Ibn al-Haytham

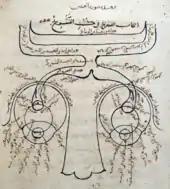
The structure of the human eye according to Ibn al-Haytham. Note the depiction of the optic chiasm. —Manuscript copy of his Kitāb al-Manāẓir (MS Fatih 3212, vol. 1, fol. 81b, Süleymaniye Mosque Library, Istanbul)

Alhazen's most original contribution was that, after describing how he thought the eye was anatomically constructed, he went on to consider how this anatomy would behave functionally as an optical system. His understanding of pinhole projection from his experiments appears to have influenced his consideration of image inversion in the eye, which he sought to avoid. He maintained that the rays that fell perpendicularly on the lens (or glacial humor as he called it) were further refracted outward as they left the glacial humor and the resulting image thus passed upright into the optic nerve at the back of the eye. He followed Galen in believing that the lens was the receptive organ of sight, although some of his work hints that he thought the retina was also involved.